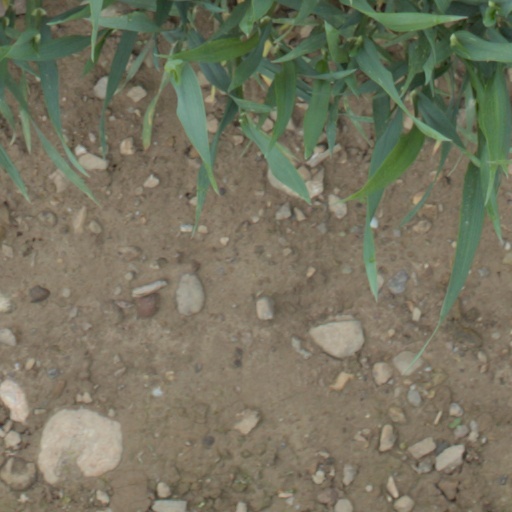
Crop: wheat